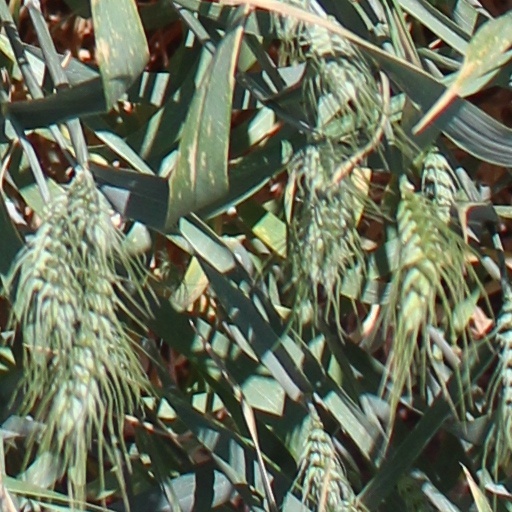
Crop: wheat